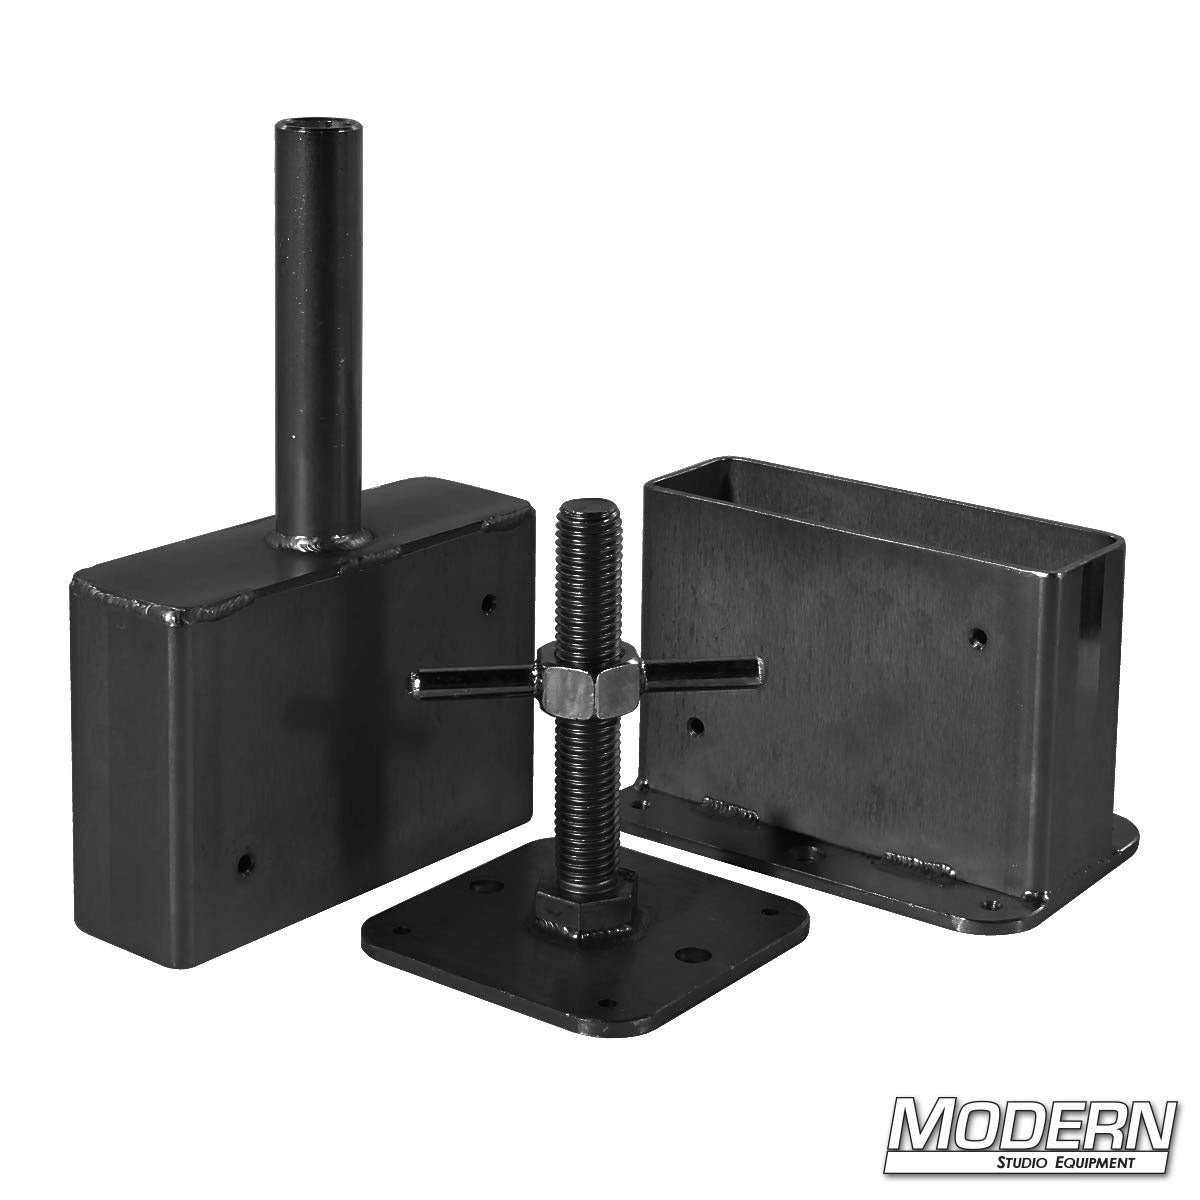
2" x 6" Wall Spreader
3 piece kit used to span walls using 2" x 6" wood.
Brand: Modern Studio Equipment.
Category: Cameras & Optics > Photography > Lighting & Studio > Studio Stands & Mounts > Wall Mounts